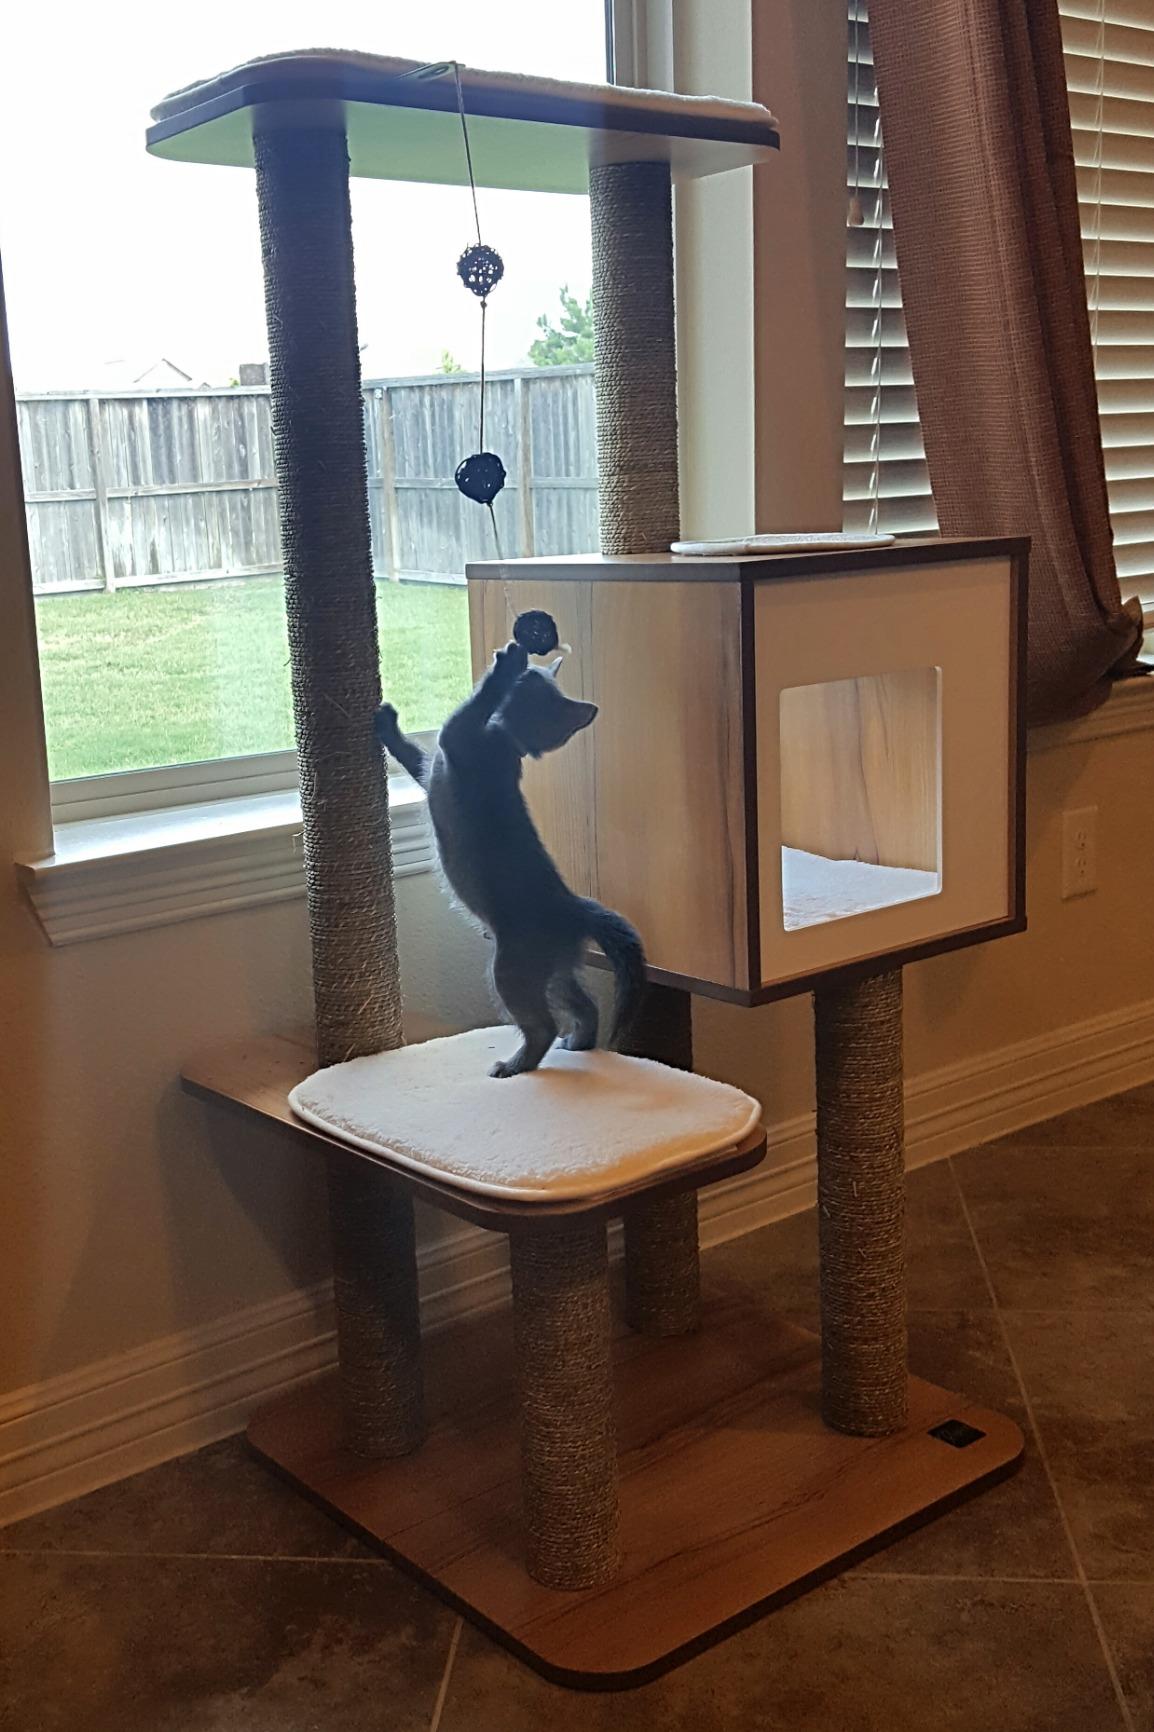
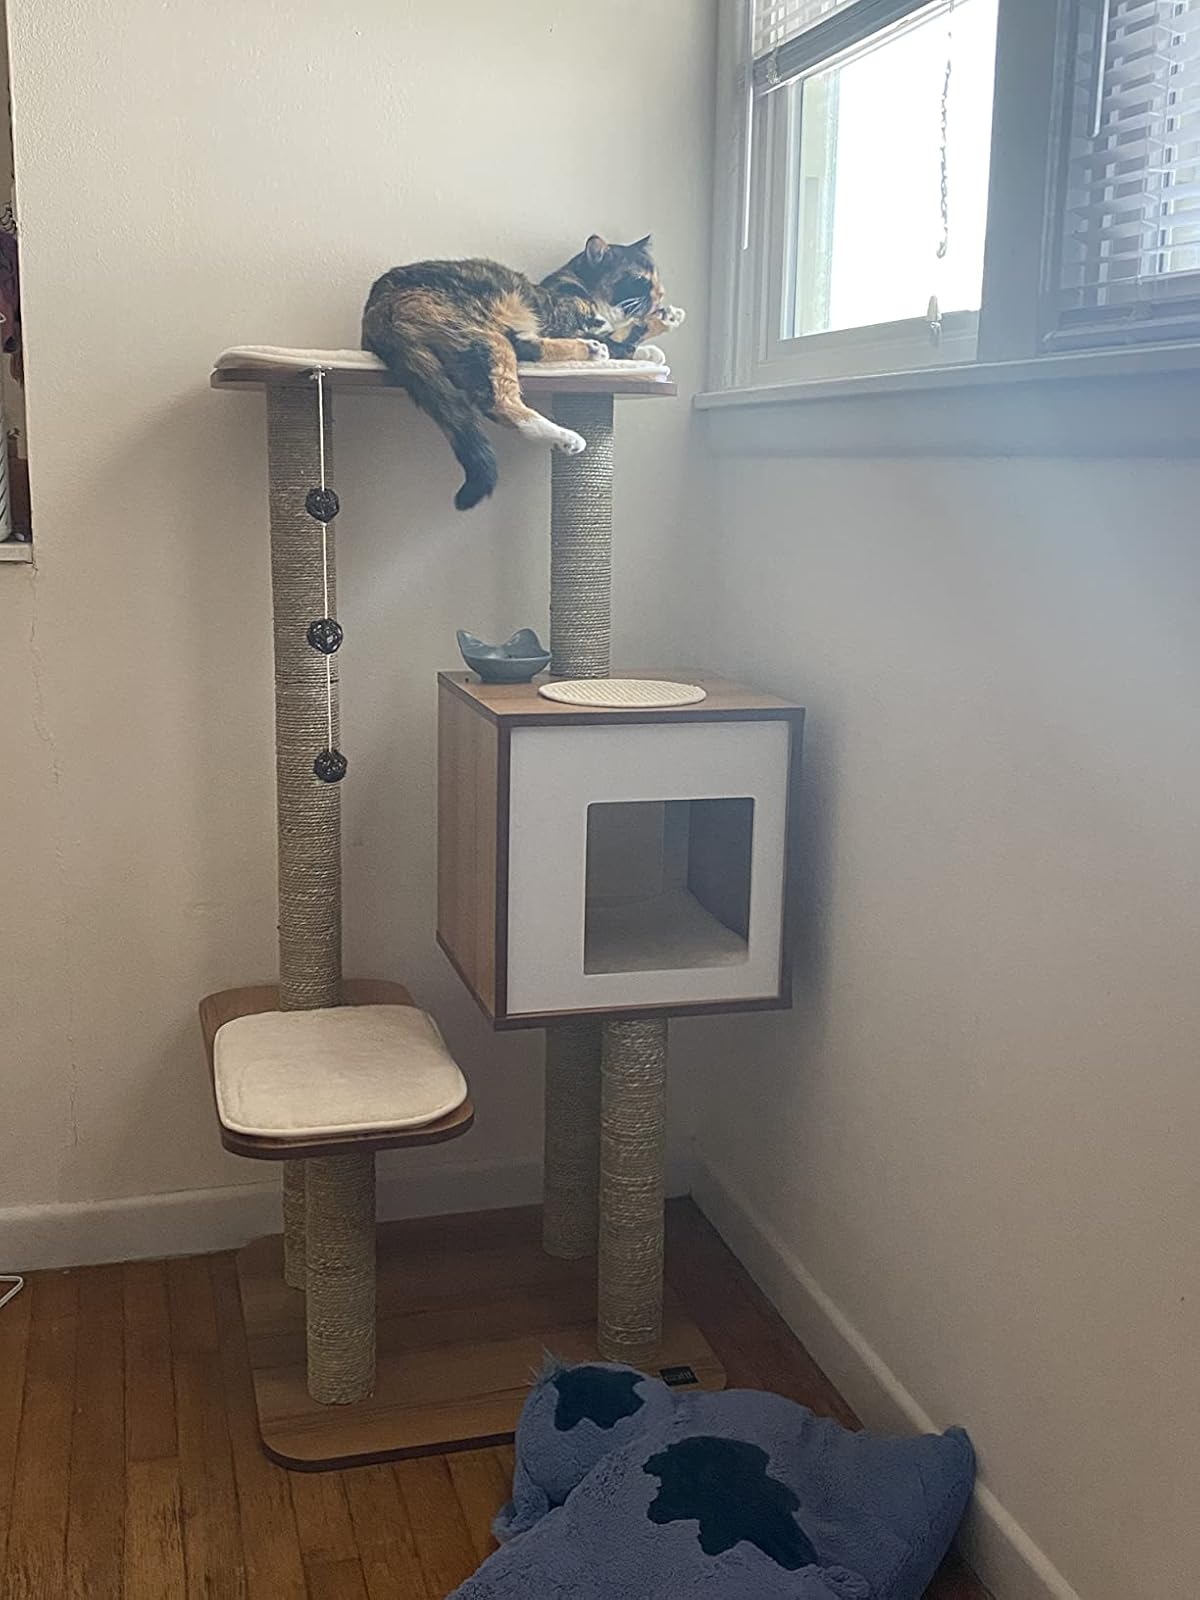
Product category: items_cat tree
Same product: yes